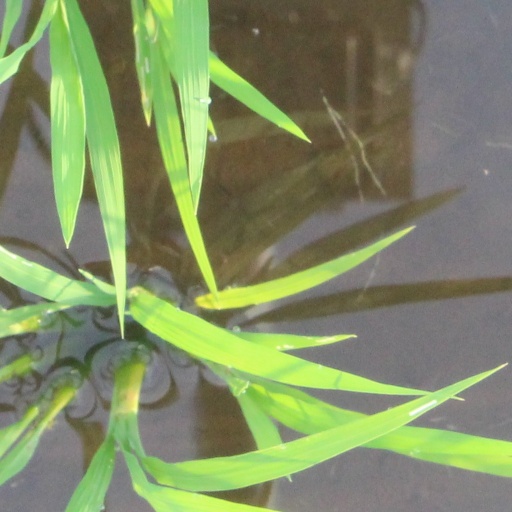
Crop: rice